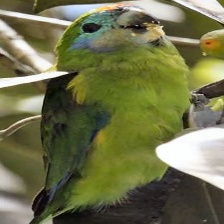
Species: DOUBLE EYED FIG PARROT
Scientific name: CYCLOPSITTA DIOPHTHALMA